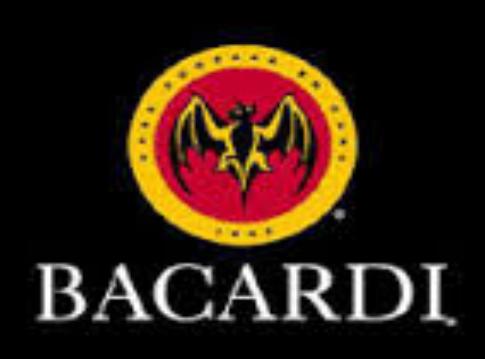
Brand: Bacardi
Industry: Food